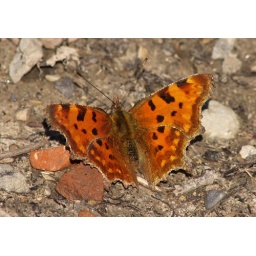
Prefering the ground over pretty flowers, alas / Leider hat er den Kies allen Blumen als Sitzplatz vorgezogen